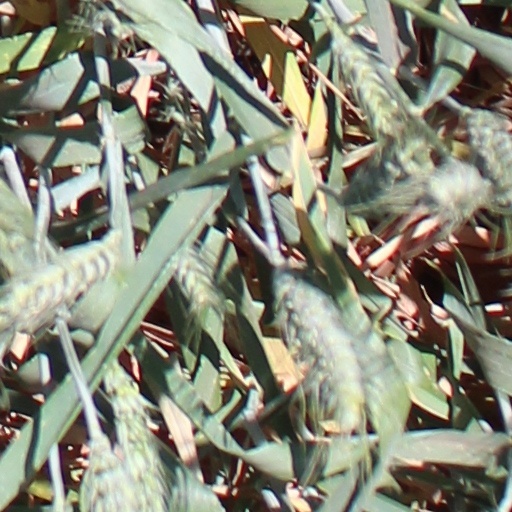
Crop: wheat